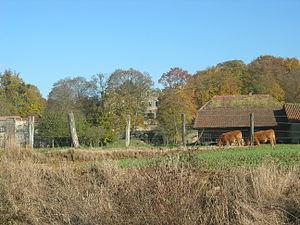
Trémilly est une commune française située dans le département de la Haute-Marne, en région Grand Est.